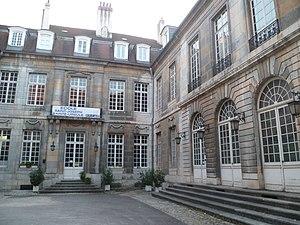
cour de l'hôtel Terrier-Santan
L'Hôtel Terrier de Santans est un hôtel particulier situé à Besançon dans le département du Doubs.
Cet article recense les monuments historiques de Besançon situés dans le département du Doubs, en France.